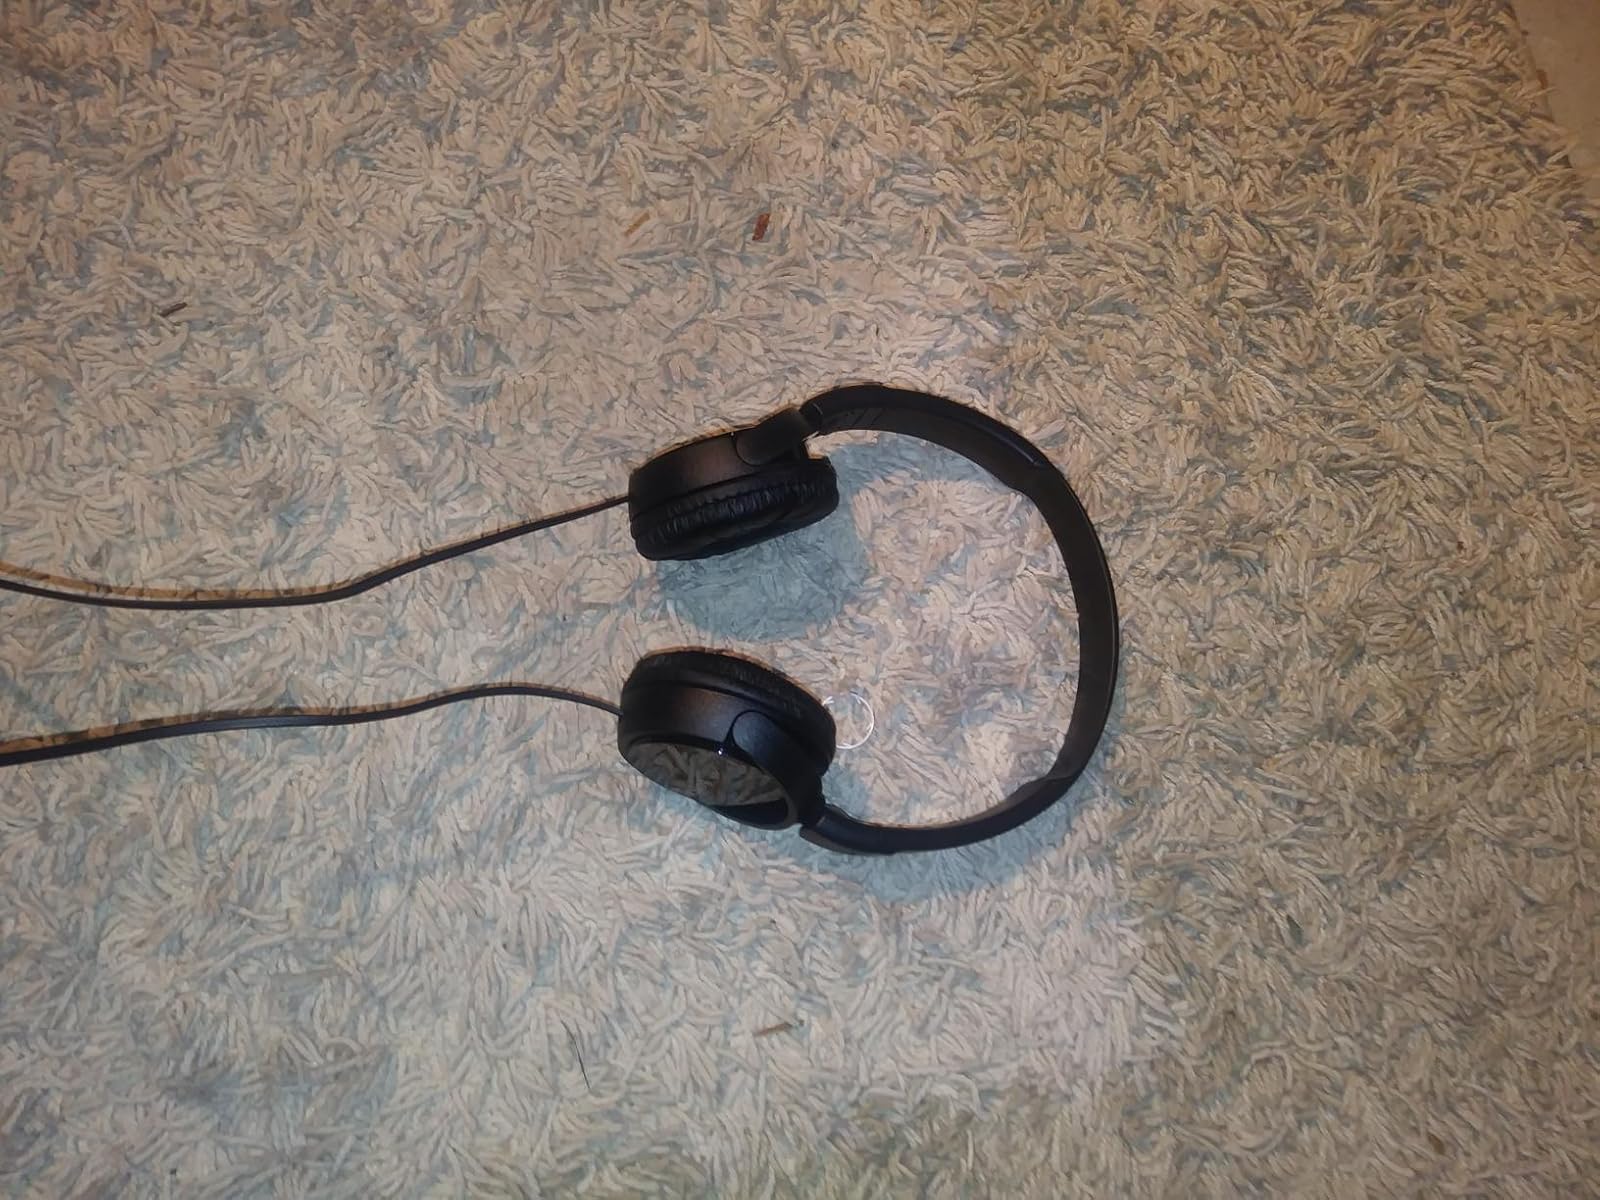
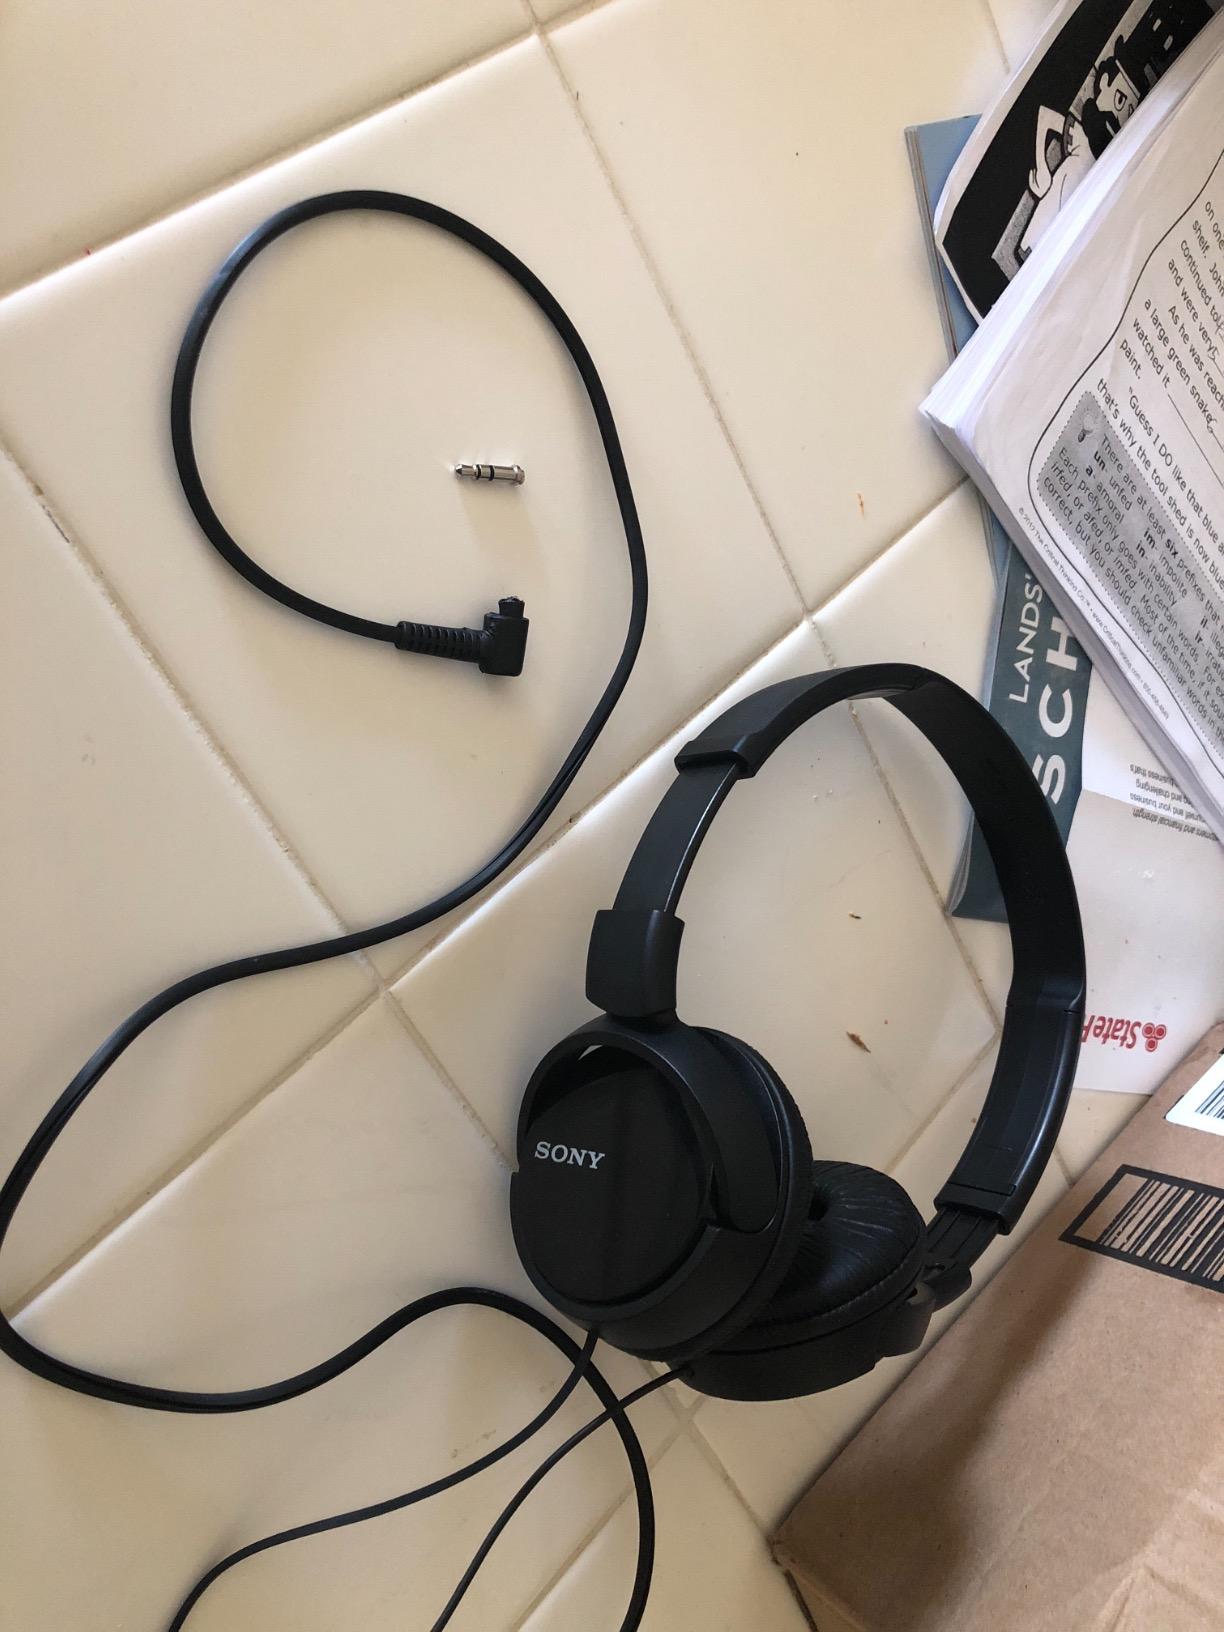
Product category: headphones
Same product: yes